Nadia Wheatley

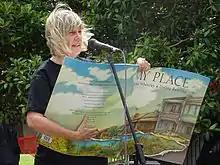

Nadia Wheatley (born 30 April 1949) is an Australian writer whose work includes picture books, novels, biography and history. Perhaps best known for her classic picture book "My Place" (illustrated by Donna Rawlins), the author's biography of Charmian Clift was described by critic Peter Craven as 'one of the greatest Australian biographies'. Another book by Wheatley is "A Banner Bold", a historical novel.